Nafir

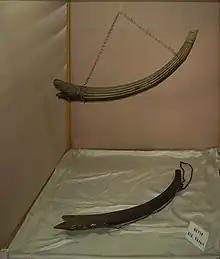
In the modern era, the name "nefir" has been applied to Turkish buffalo horns or horn shaped instruments. These are from the 19th century. Mevlânâ Museum, Konya, Turkey.

The history of mounted military musicians begins with the Persian Sassanids (224–651), who banged kettledrums on elephants imported from India. Apart from little reliable evidence for the use of war elephants in the 3rd century, the sources indicate that the Sassanids used elephants in the fight against the Roman army and against the Armenians from the 4th century under Shapur II (ruled 309–379). The Sassanids also used trumpets to call the start of battle and the troops to order. In the Persian national epic Shahnameh, trumpet players and drummers are mentioned who acted in the battles against the Arabs at the beginning of the 7th century on the backs of elephants. Possibly Firdausi took over the situation in his time, for which mounted war musicians are otherwise documented, in the historical account.